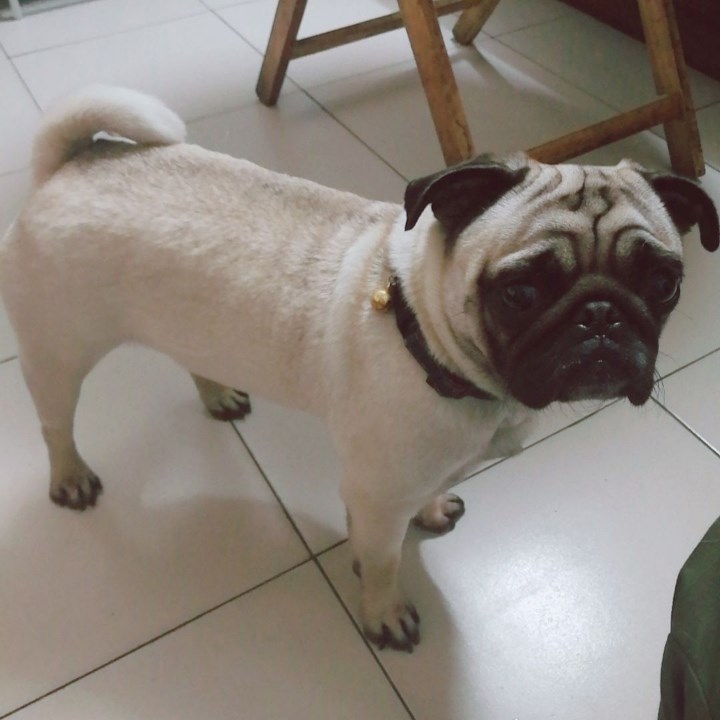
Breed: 798-n000130-pug